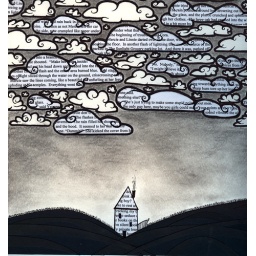
lonely house under clouds